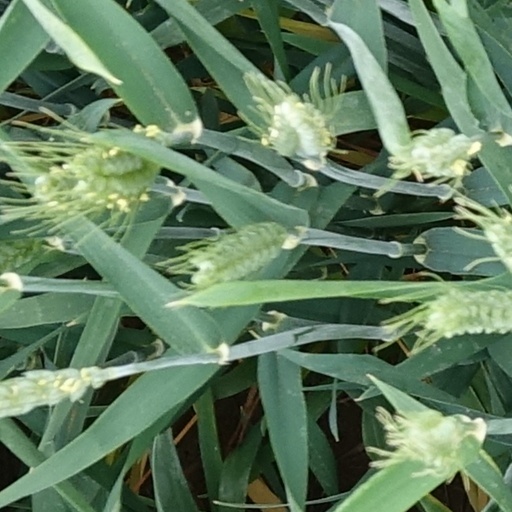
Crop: wheat